Bashiqa

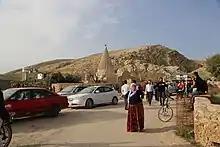
Yazidis in Bashiqa

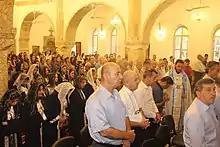
Syriac Orthodox Christians from Bashiq

Before ISIS invaded the Nineveh plain, there were 35,000 Yezidis living in the Bashiqa and Bahzani twin-villages. They made up approximately 85% of the total population. The remainder was composed of around 12% Christians and 3% Muslims. The lightning progression of ISIS in 2014 forced the inhabitants to flee the area on the night of the 6 and 7 August. The area was liberated on 7 November 2016 and the inhabitants began to return, in 2018 around 27,000 Yezidis had returned, approximately 77% of the pre-ISIS Yazidi population. A further 735 Yezidis displaced who were displaced from Sinjar and were studying in Mosul are presently living here in IDP camps. 525 of the houses suffered damages by ISIS and 200 of them were totally destroyed.